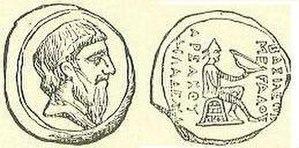
Phraatès Iᵉʳ Arsace IV, fils de Phriapetius Arsace III, est le roi des Parthes de 175 à 171 av. J.-C.
Cette liste présente les dirigeants de la Perse et de l'Iran.